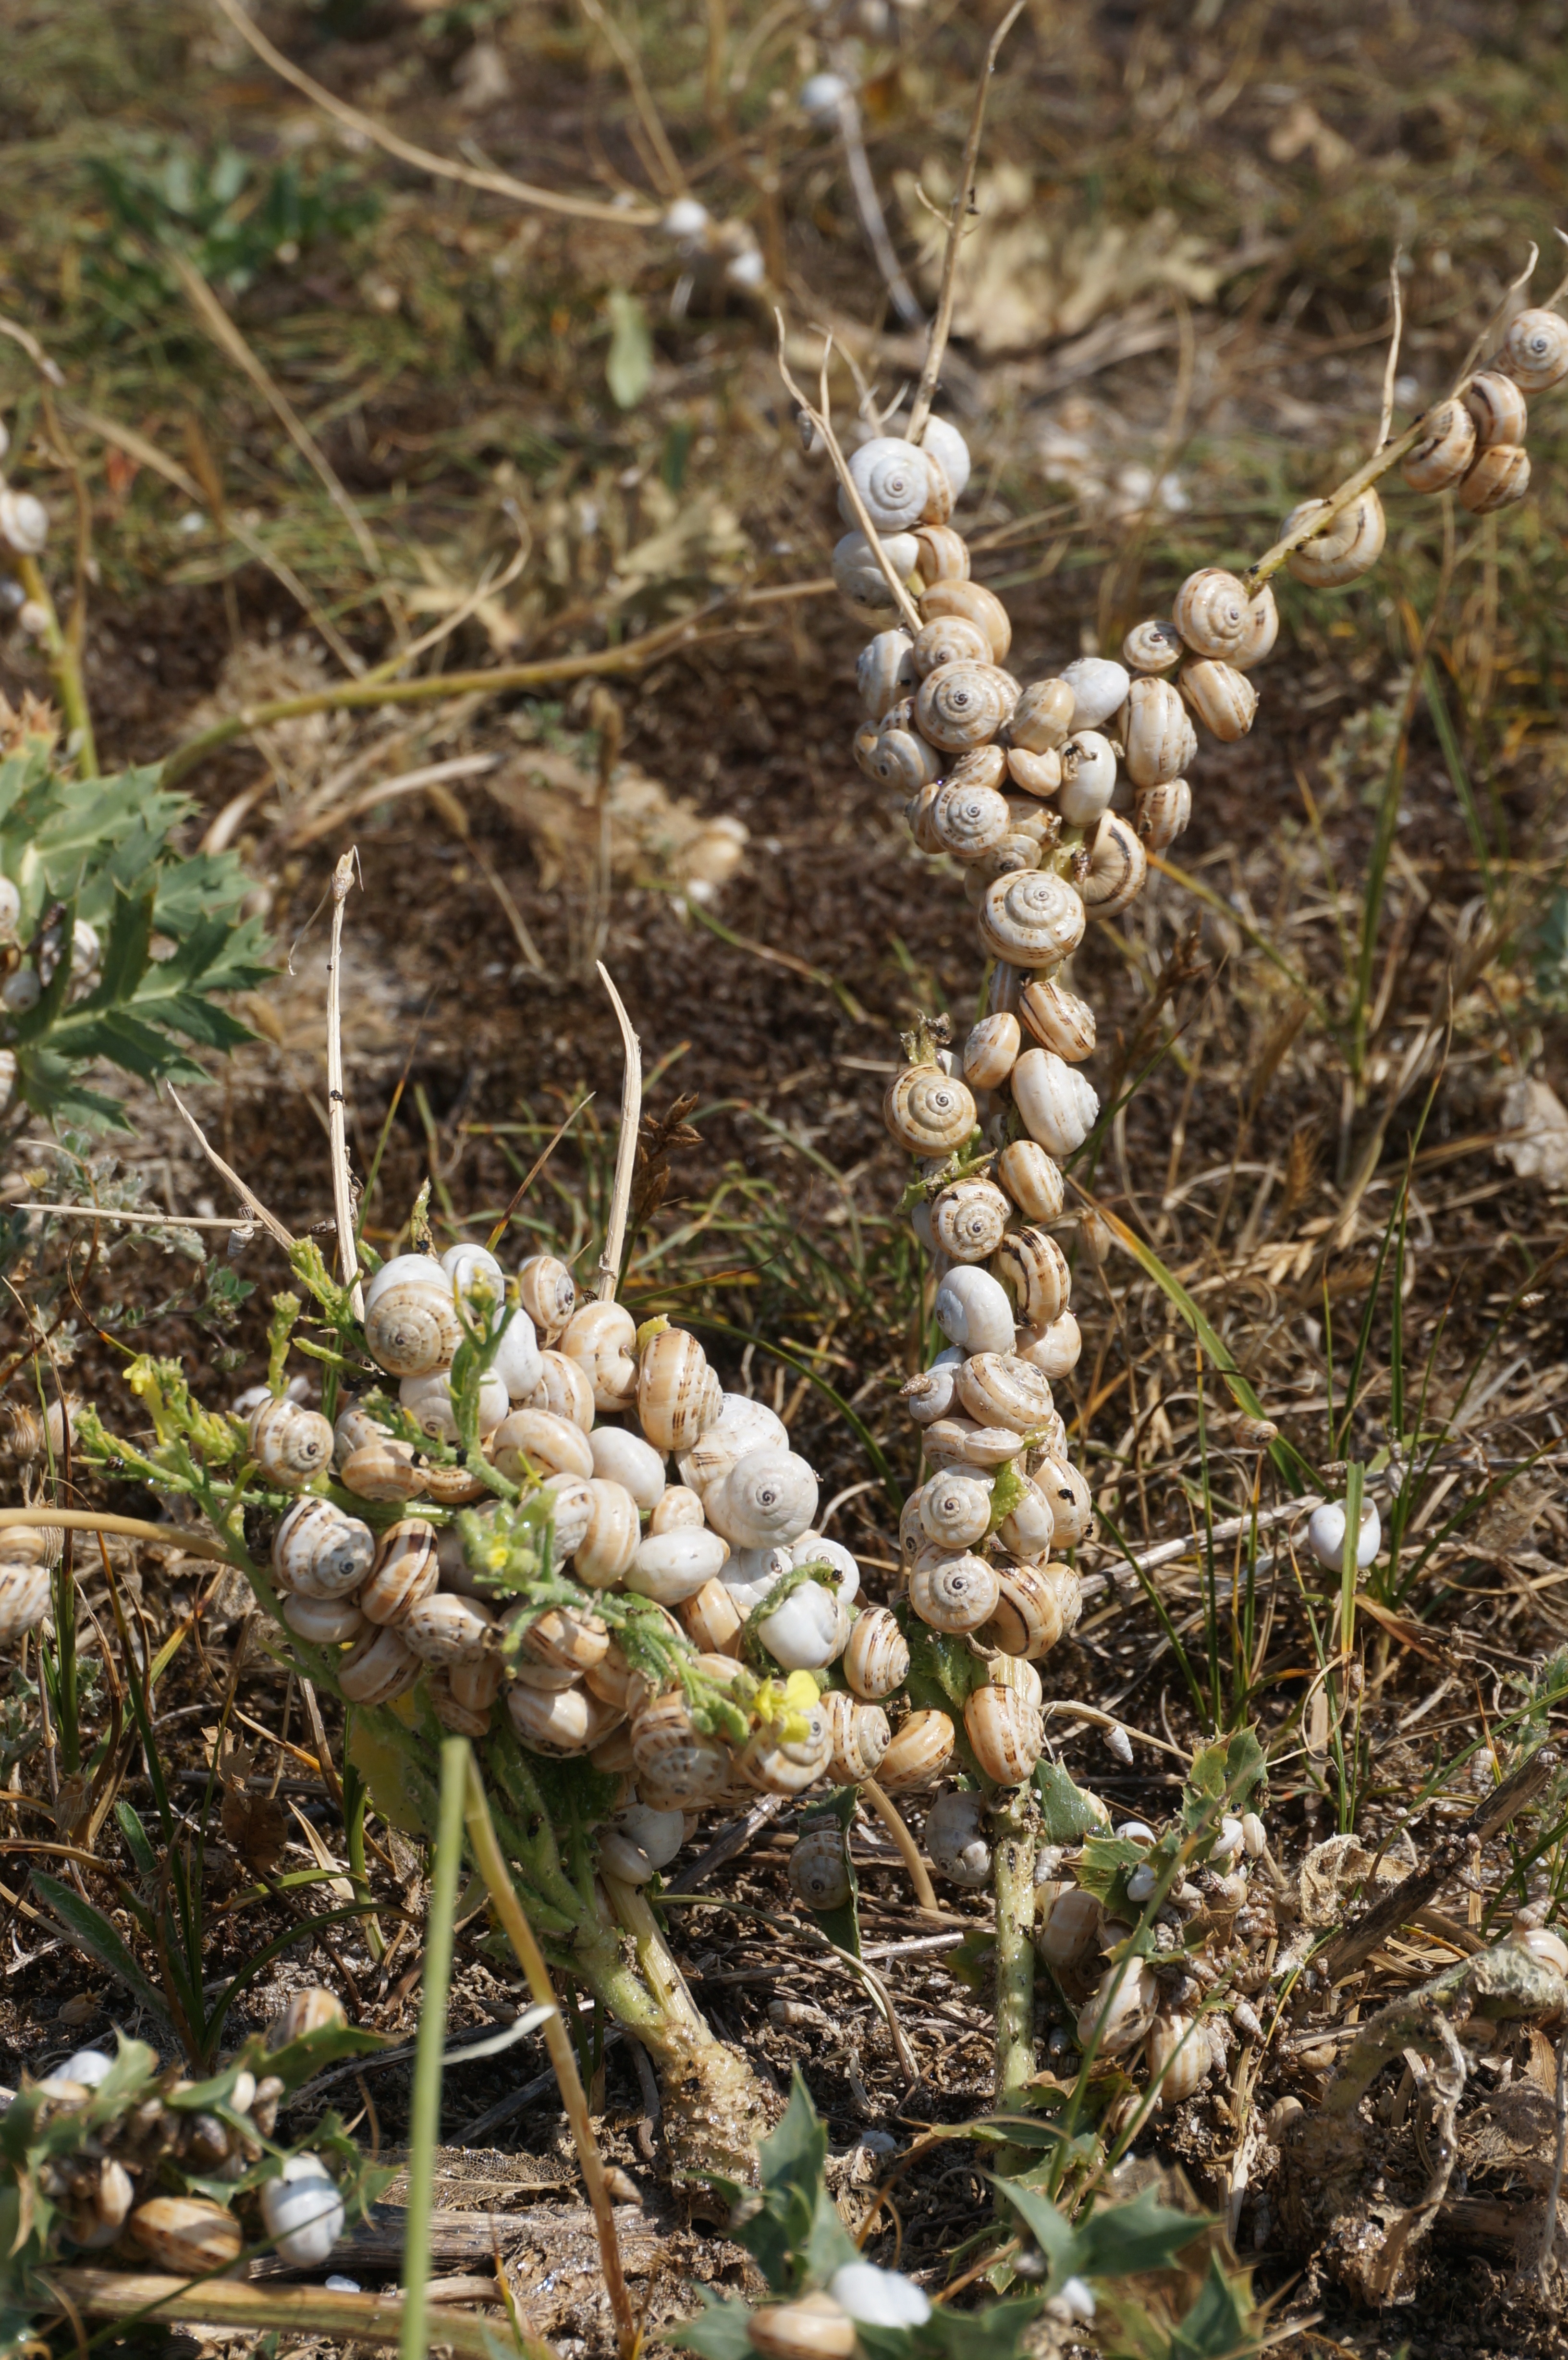
tree, plant, leaf, flower, food, produce, crop, botany, agriculture, flora, wildflower, shrub, snails, quiberon, flowering plant, land plant, neottia nidus avis, point de goulvars